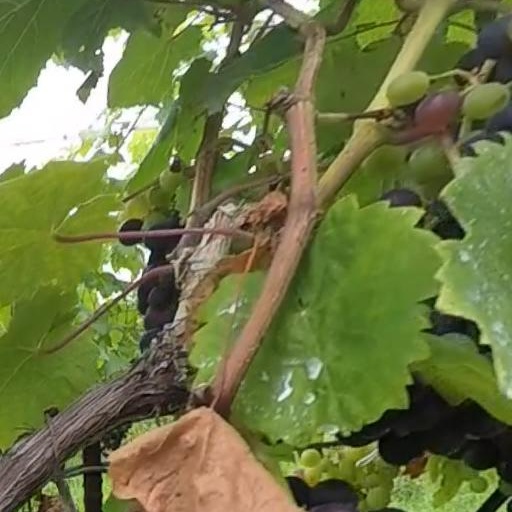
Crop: grape